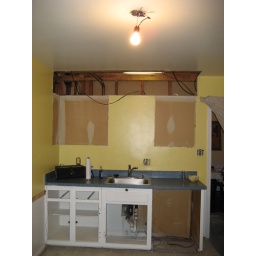
The bulkhead above the sink and stove were removed.